ViuTV News

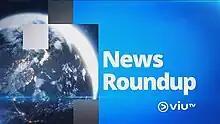
Opening sequence

ViuTV News is the flagship evening news programme on Hong Kong English language television channel ViuTVsix and is produced by . The programme airs twice every evening; at and later at with an updated version.